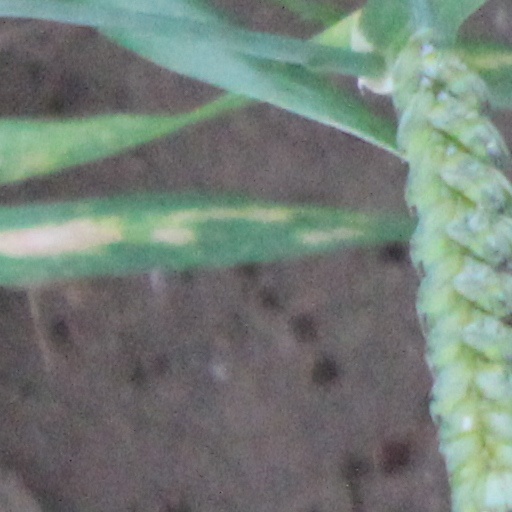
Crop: wheat